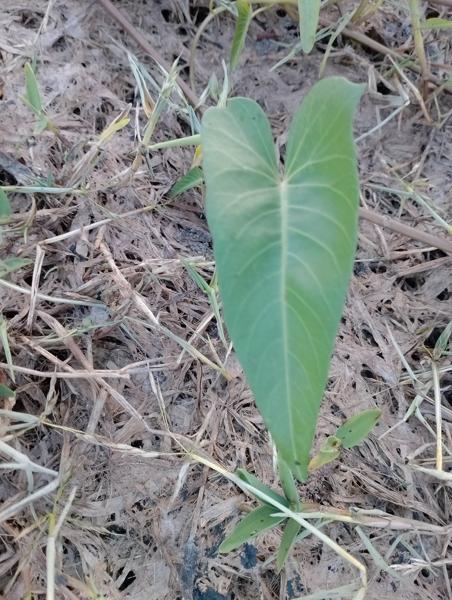
Weed species: Ipomoea aquatic